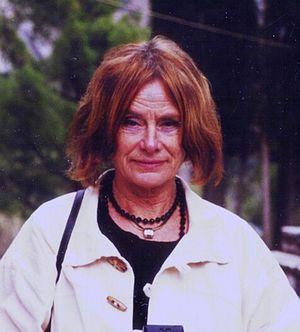
Eldrid Lunden, née le 5 octobre 1940 à Naustdal, est une poétesse et la première professeure d'écriture créative de la Telemark University College. Elle reçoit le Prix Dobloug en 1991 et le prix Brage honrifique en 2000.